Rita Charon

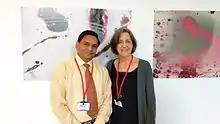
Charon at the Association for Medical Humanities Conference, London, 2016

Charon was born in Providence, Rhode Island and credits her father, a physician serving the French-Canadian population there, as her inspiration to go into medicine. She graduated with a B.A. in biology and child education from the Experimental College of Fordham University in 1970, and after working as a teacher and peace activist, attended Harvard Medical School from 1974 to 1978, where she obtained her MD degree. She completed her residency in internal medicine at the Residency Program in Social Medicine at the Montefiore Medical Center in the Bronx, New York.